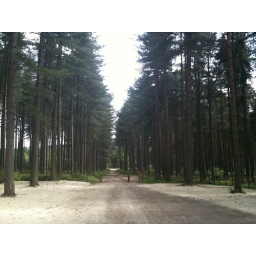
bike ride in sherwood forest